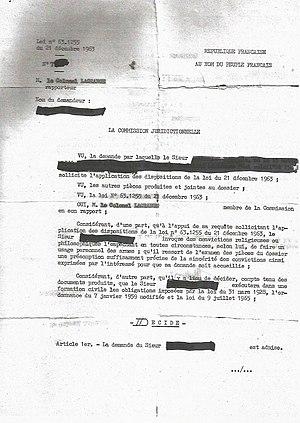
Décision de la Commission juridictionnelle chargée de statuer sur les cas d’objection de conscience, 1970, Recto
L'objection de conscience est une attitude individuelle de refus d'accomplir certains actes requis par une autorité lorsqu'il sont jugés en contradiction avec des convictions intimes de nature religieuse, philosophique, politique ou sentimentale. Une telle objection, mûrement réfléchie ou plus spontanée, exprime une difficulté de se conformer à une situation, voire un reproche ou une accusation, et peut être un acte illégal occasionnant des poursuites et des châtiments pénaux. L'objection de conscience est un aspect universel de la liberté de conscience, qui s'inscrit dans un effort historique de l'humanité pour mieux circonscrire le pouvoir des autorités civiles et religieuses, et même des pouvoirs économiques.